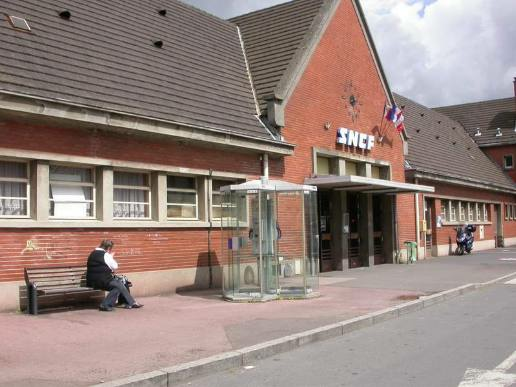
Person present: Yes